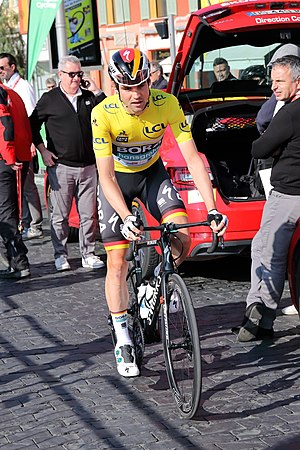
Paris-Nice 2020
Paris-Nice 2020 var den 78. udgave af cykelløbet Paris-Nice. Det franske etapeløb var det femte arrangement på UCI's World Tour-kalender i 2020 og blev arrangeret mellem 8. og 14. marts 2020.